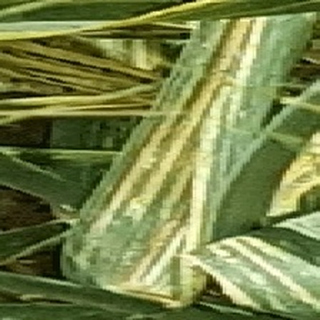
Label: wheat_yellow_rust